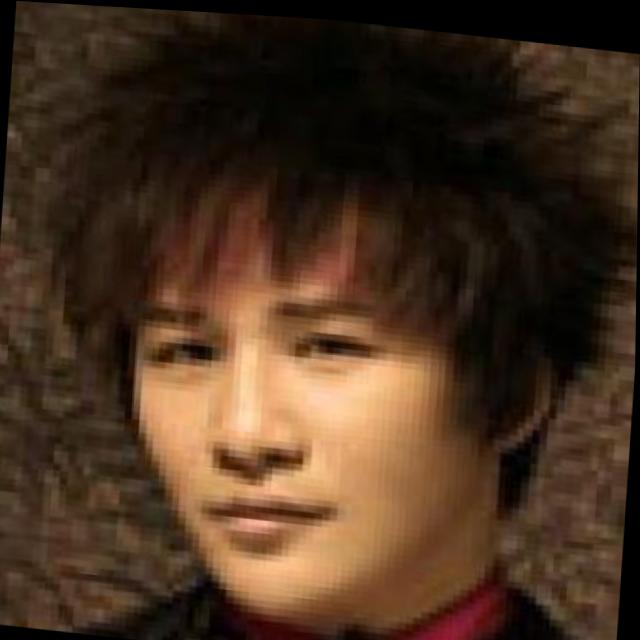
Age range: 21-44